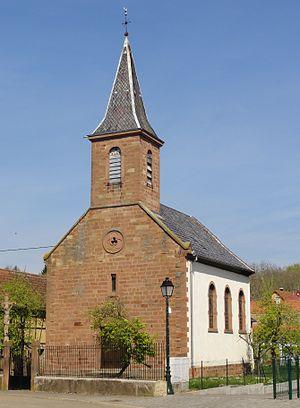
Wintzenheim-Kochersberg est une commune française située dans le département du Bas-Rhin, en région Grand Est.